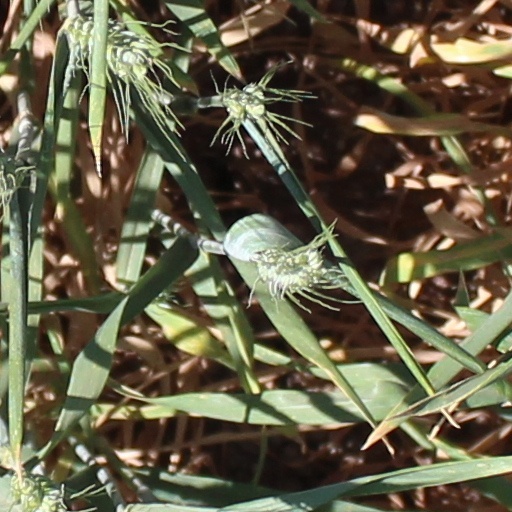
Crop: wheat